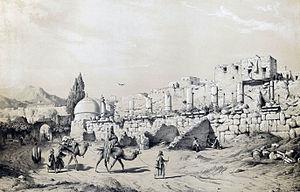
Ruines d'un temple grec, Kingavar [Temple d'Anahita]